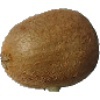
Label: kiwi